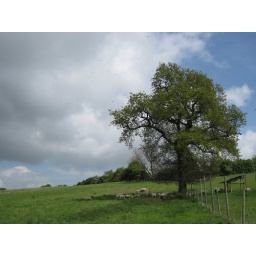
A flock of sheep taking shade under a tree at Willowbrook Organic Farm, Oxfordshire